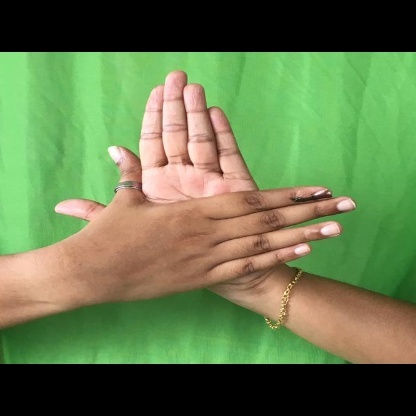
Mudra: Chakra